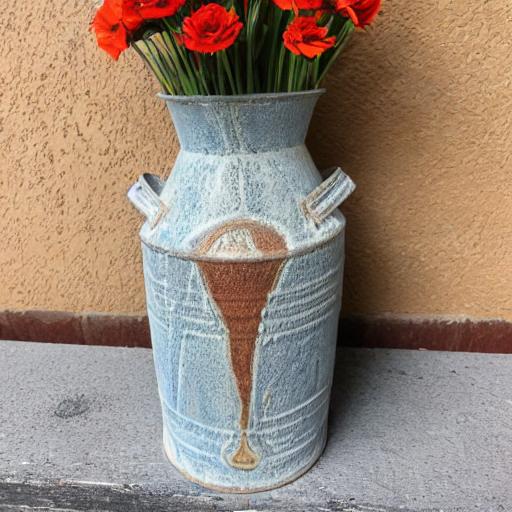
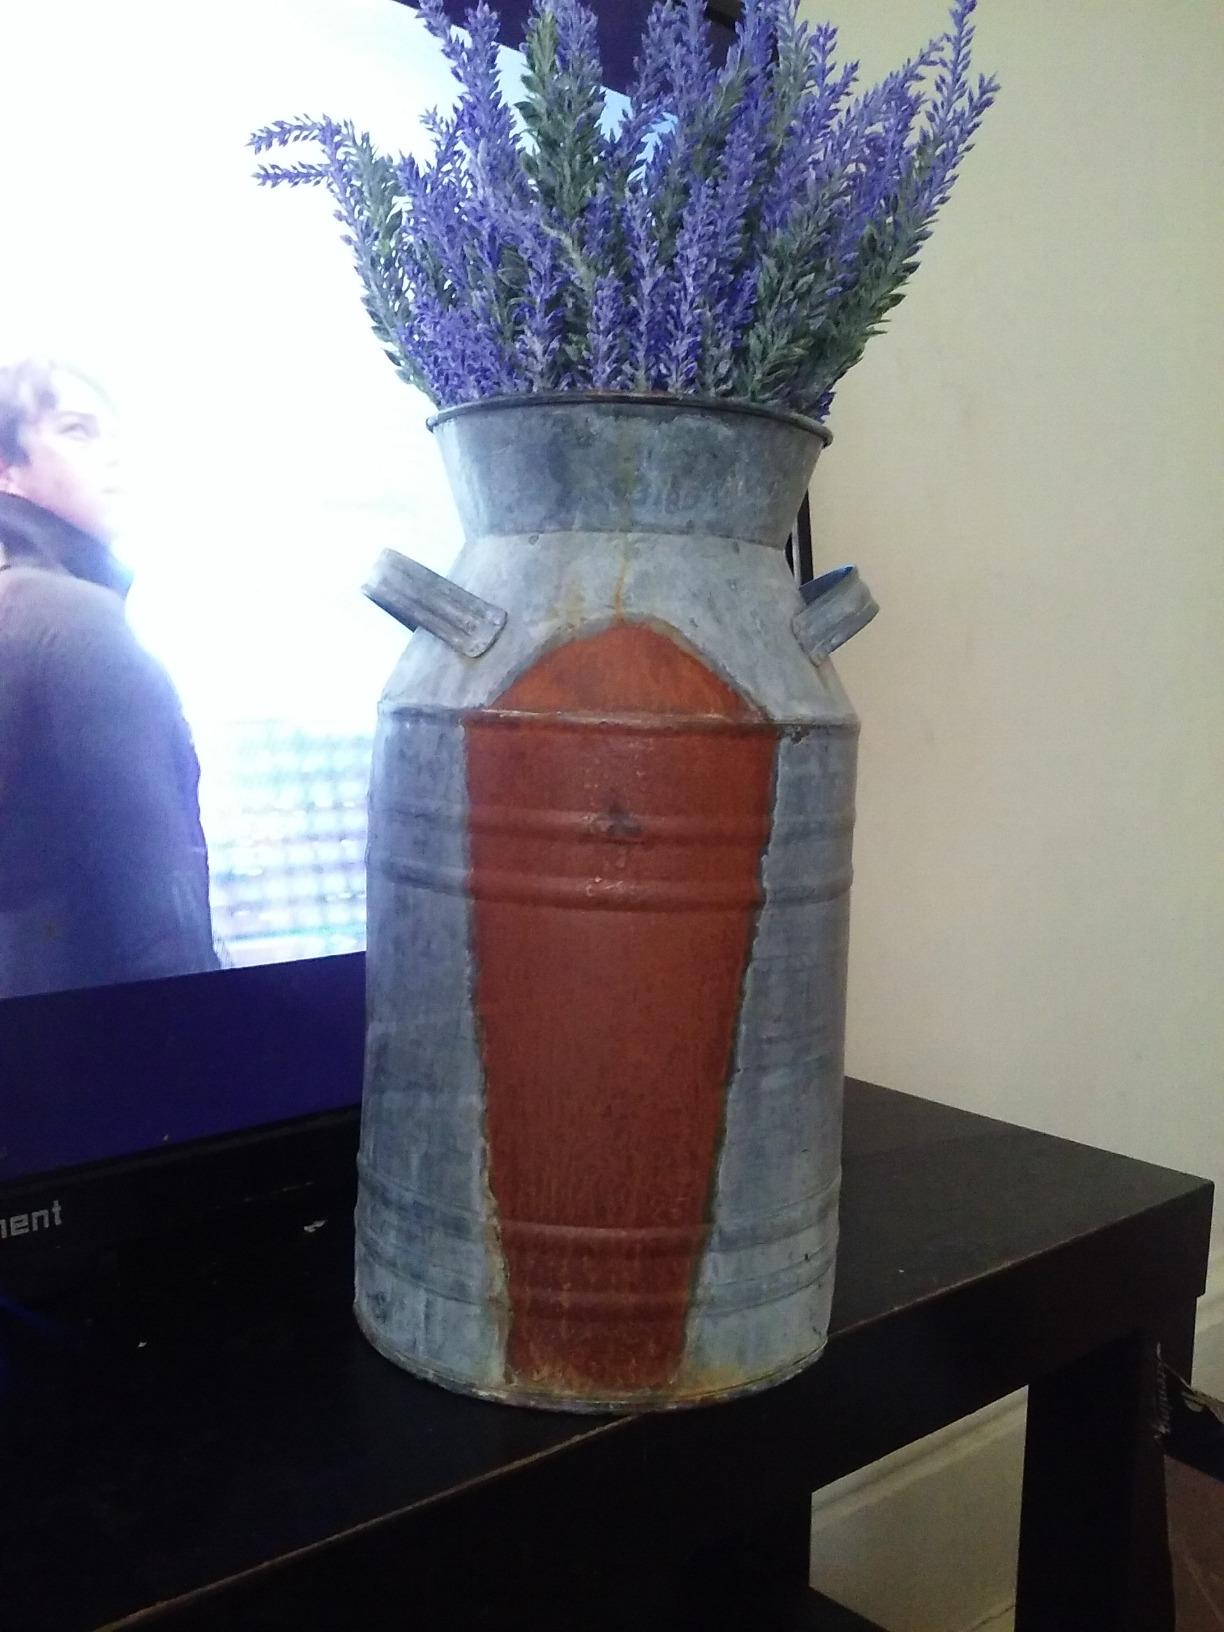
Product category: vase
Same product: no